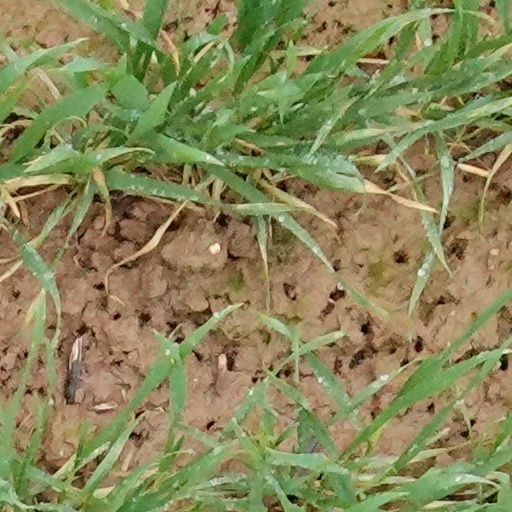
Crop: wheat